List of Torchwood characters

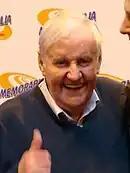
Richard Briers's performance was praised by reviewers.

Henry Parker, played by Richard Briers, is an elderly collector of alien artifacts in the episode "A Day in the Death". Following his wife's death he became intensely reclusive, guarding his house with hired security personnel. Torchwood describe him as "mostly harmless" and compare him to Howard Hughes. By 2008 Parker is dying from a failing heart, having suffered from three heart attacks, and a failed bypass. Terrified of death, he activated the Pulse, an artefact, taking it into his bed believing it to be a healing device. Because this device was giving off strange energy readings, Torchwood send in the technically deceased Owen Harper to bypass Parker's security and intervene. During a discussion with Harper, Parker revealed knowledge of the Torchwood Three team, and mentioned his own fear of death. Soon after Owen deactivated the pulse, Parker died of natural causes; Harper attempted artificial respiration to keep the man alive, but was unable to produce breath to do so.